National Register of Historic Places architectural style categories

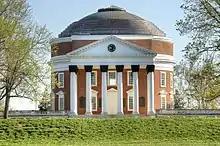
The Palladian Rotunda, Virginia

Greek Revival architecture is a Neoclassical movement of the late 18th and early 19th centuries in Europe. It emerged in the U.S. following the War of 1812 and while a revolutionary war in Greece attracted America's interest. Greek Revival architecture was popularized by Minard Lafever's pattern books: "The Young Builders' General Instructor" in 1829, the "Modern Builders' Guide" in 1833, "The Beauties of Modern Architecture" in 1835, and "The Architectural Instructor" in 1850.